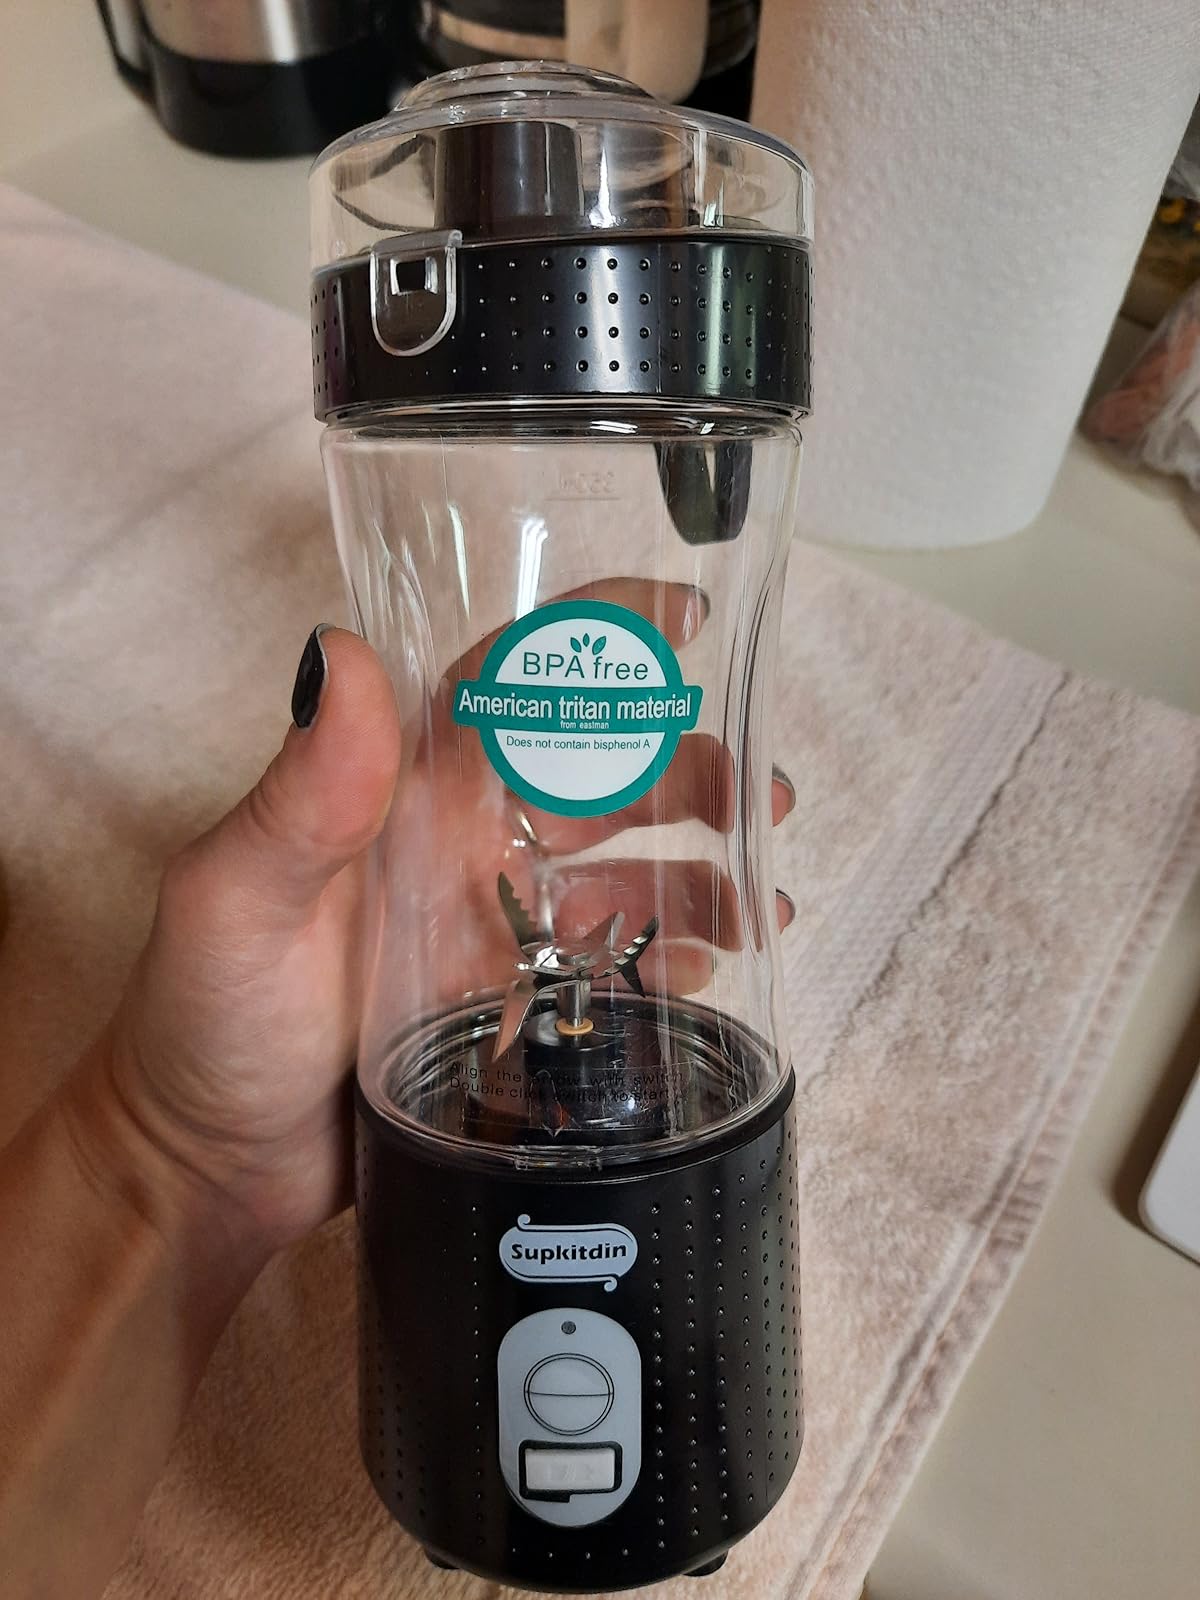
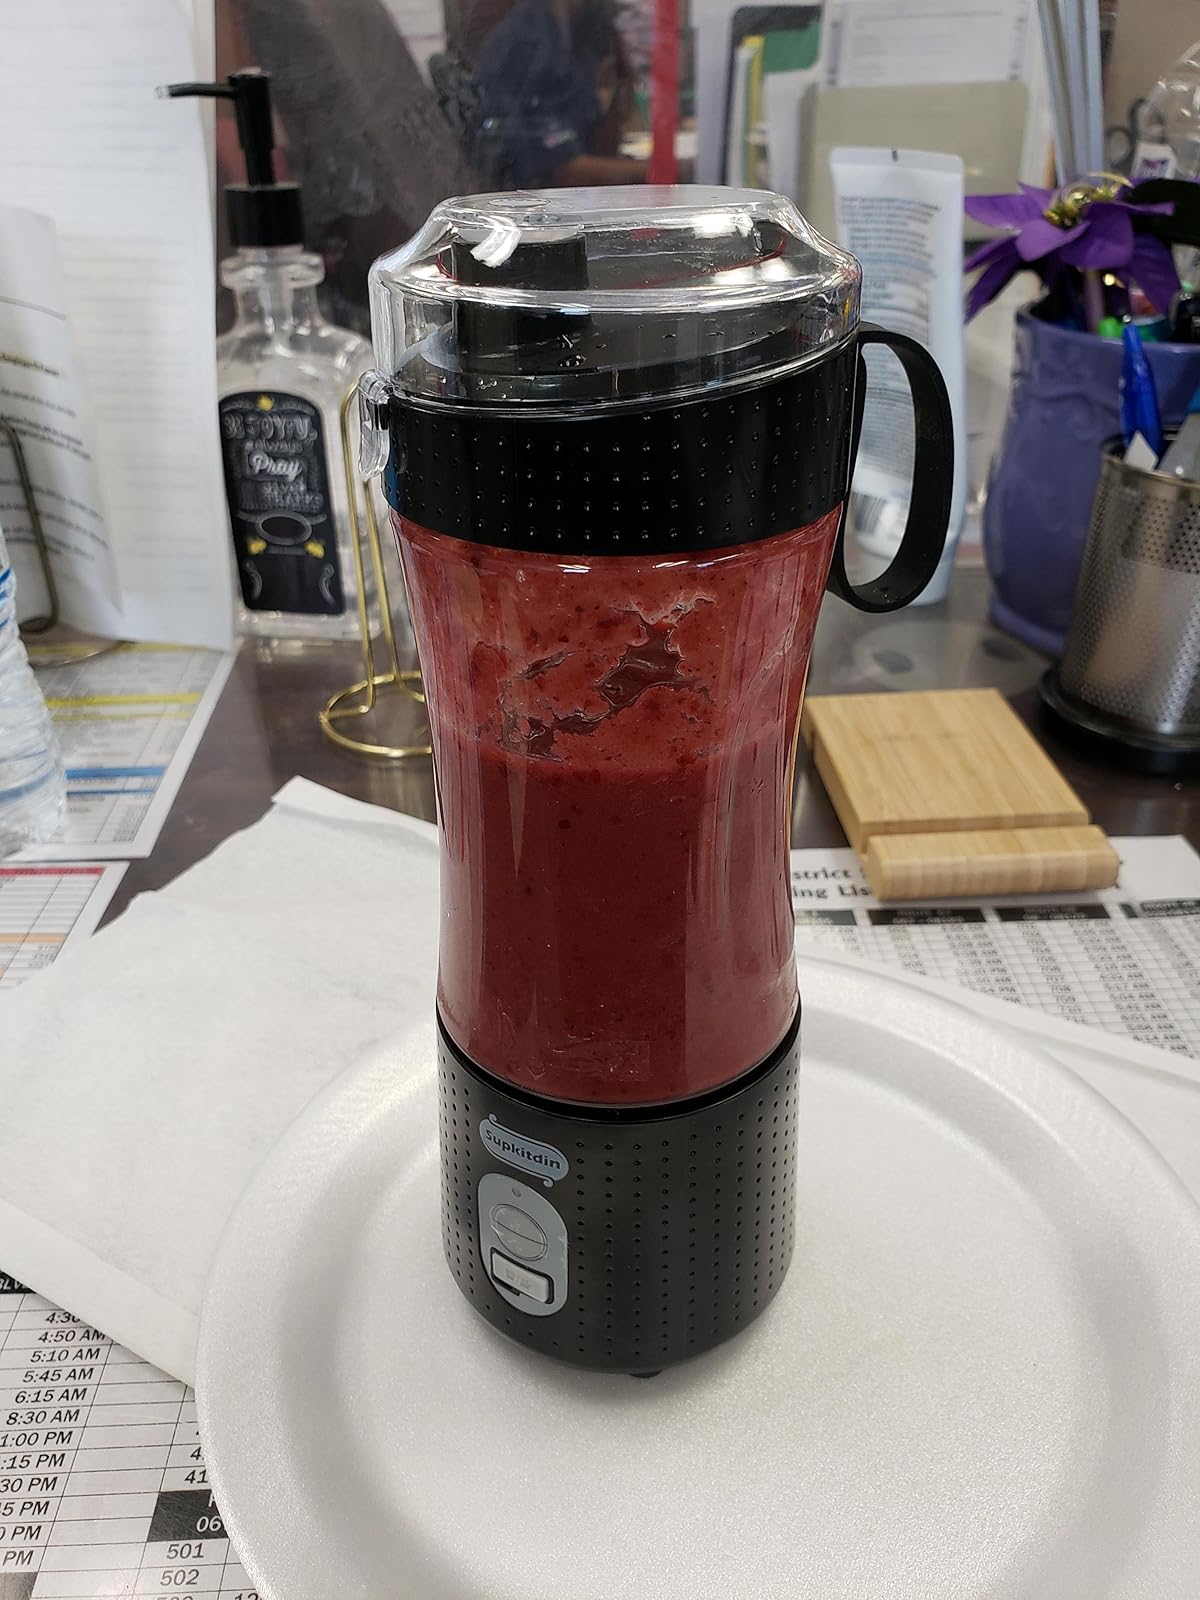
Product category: items_blender
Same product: yes